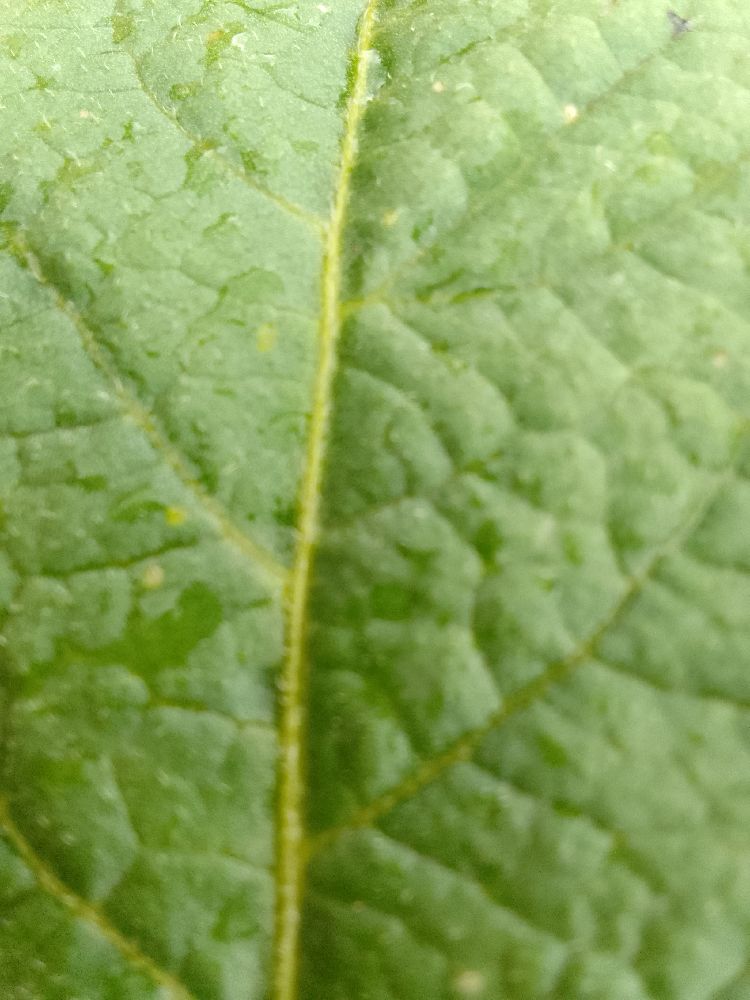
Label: Healthy